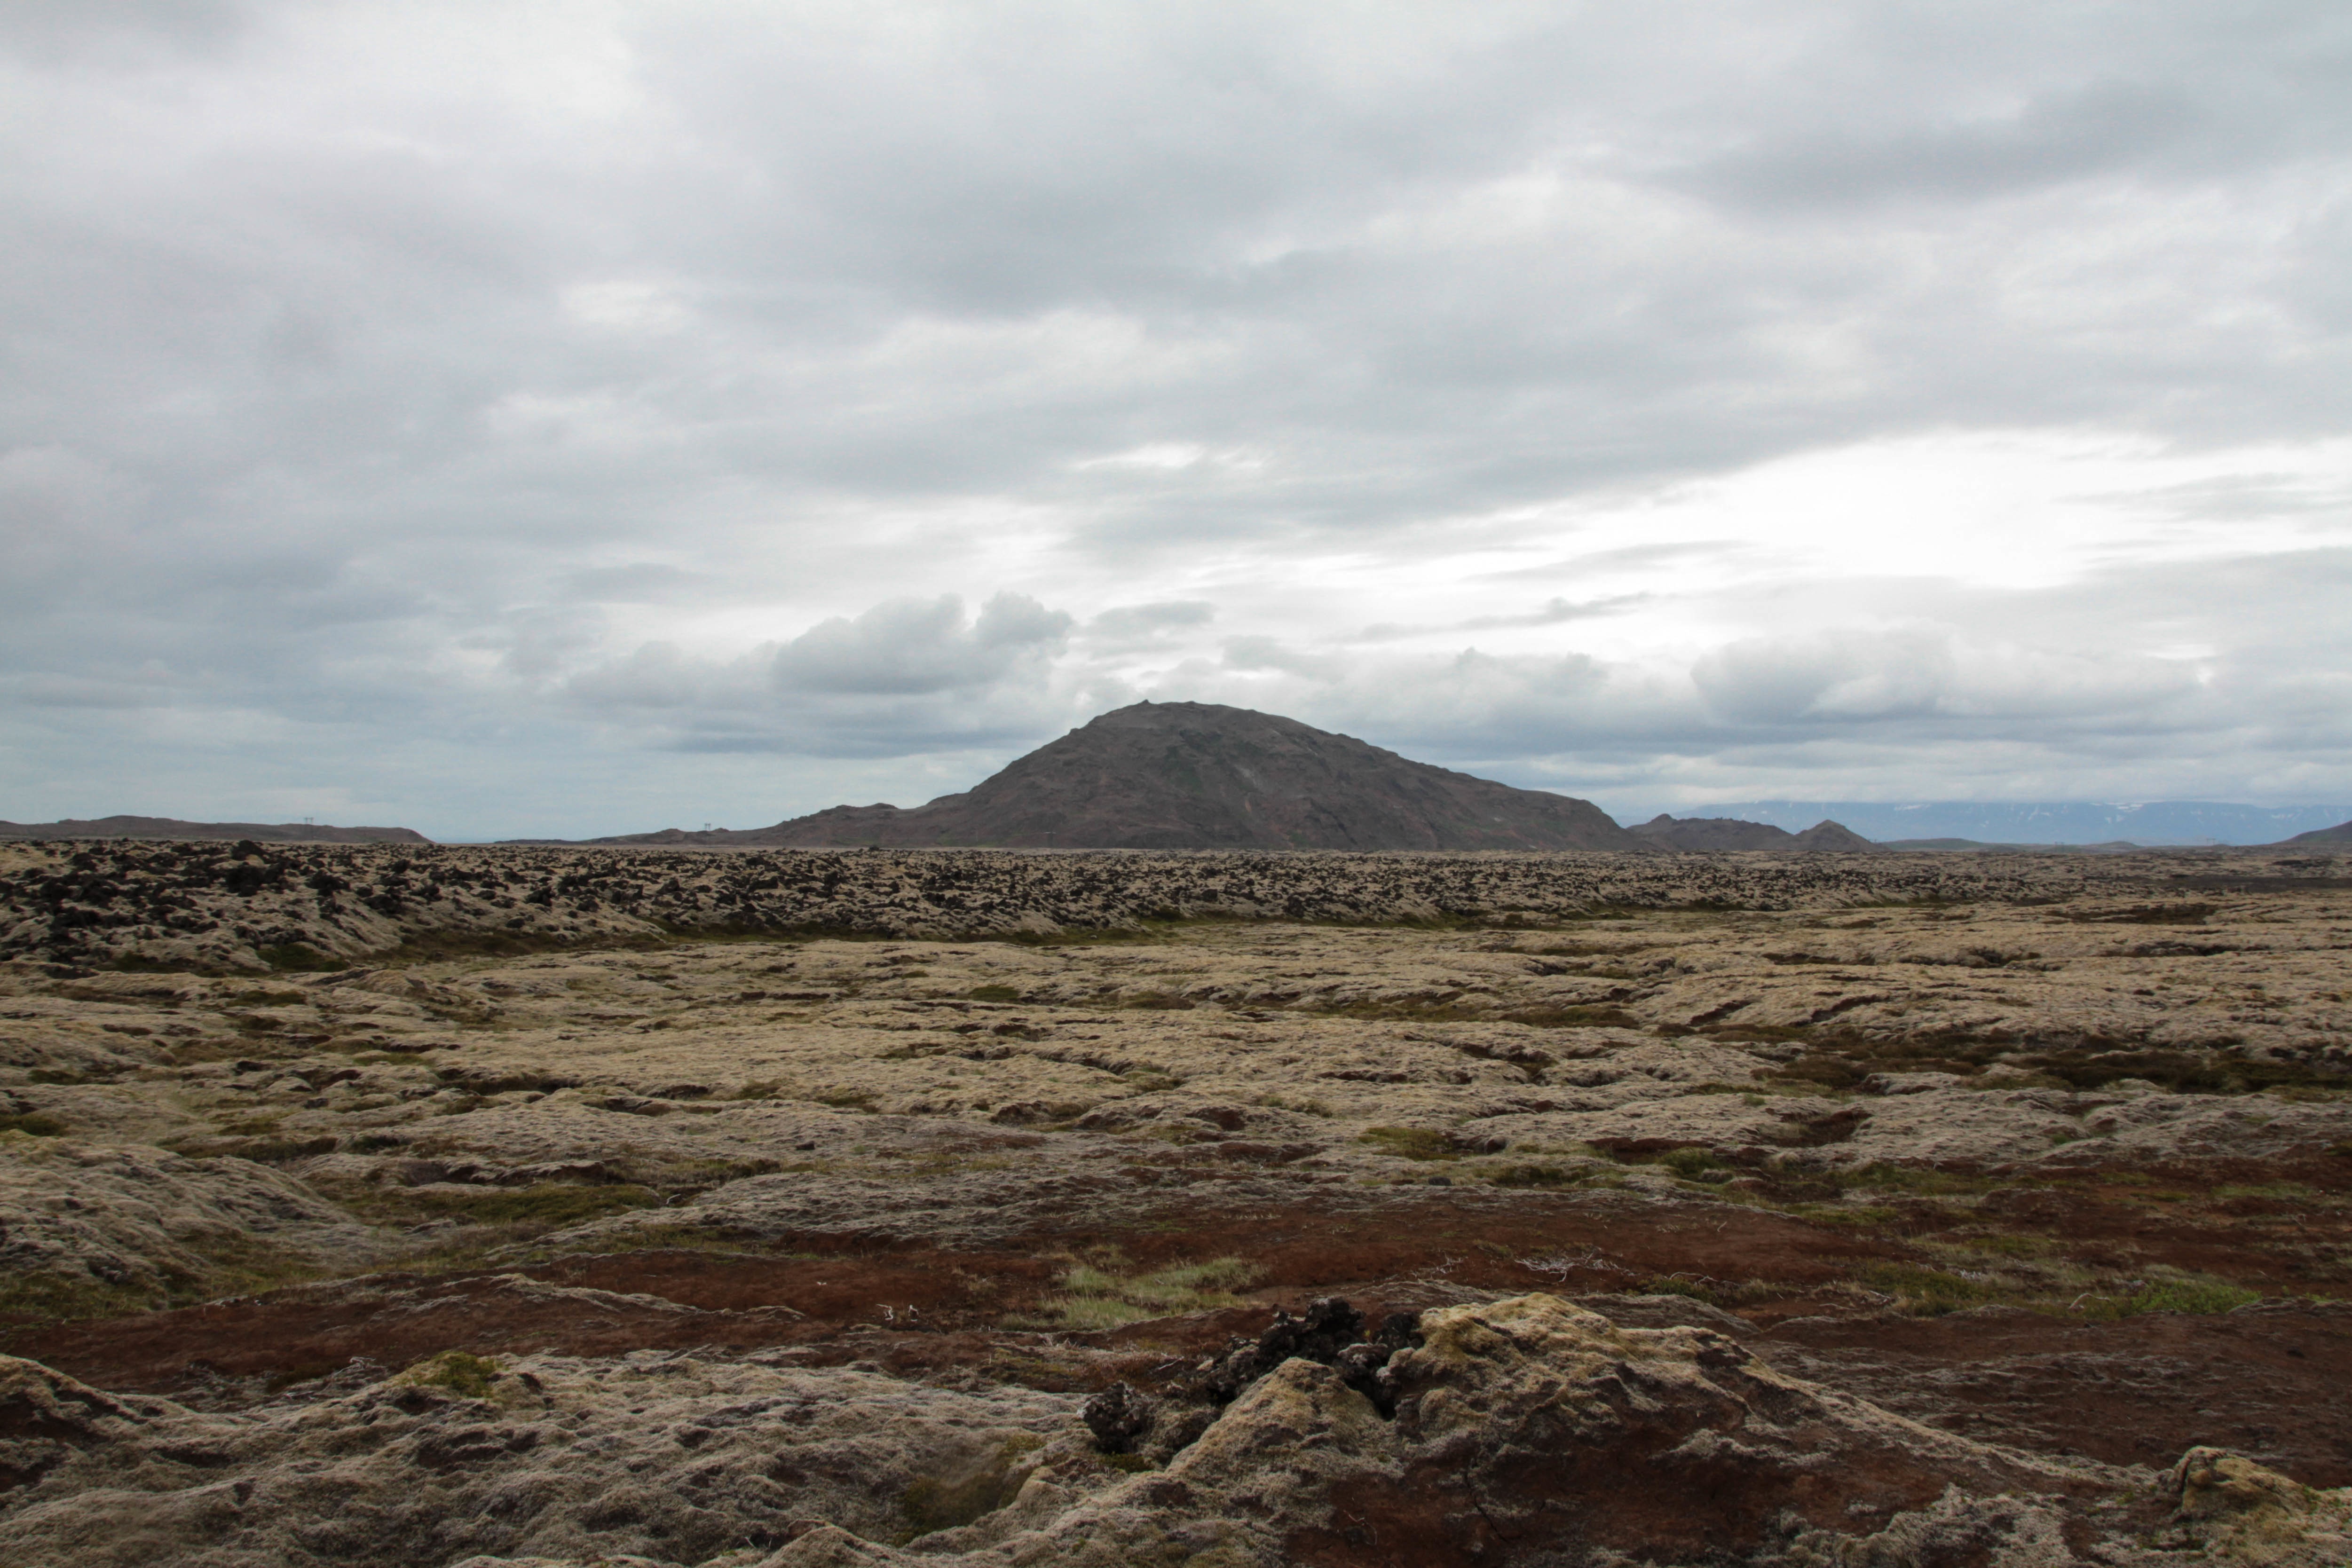
landscape, rock, wilderness, mountain, hill, valley, soil, highland, terrain, ridge, plain, geology, badlands, plateau, fell, loch, ecosystem, tundra, butte, steppe, landform, natural environment, geographical feature, mountainous landforms